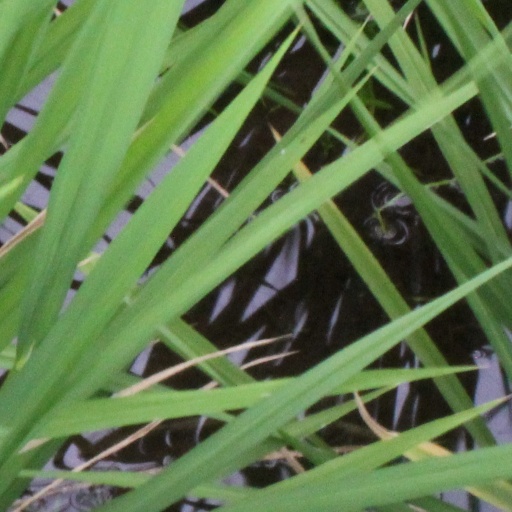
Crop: rice